Chandra Prakash Joshi

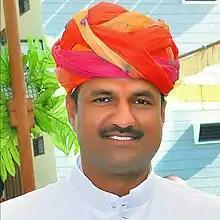
Joshi at a social event in 2016

Chandra Prakash Joshi (born 4 November 1975) is an Indian politician and a member of parliament to the 17th Lok Sabha from Chittorgarh Lok Sabha constituency, elected for the first time in 2014. He was made the state president of the Bharatiya Janata Party in Rajasthan in 2023. He comes from an RSS background.